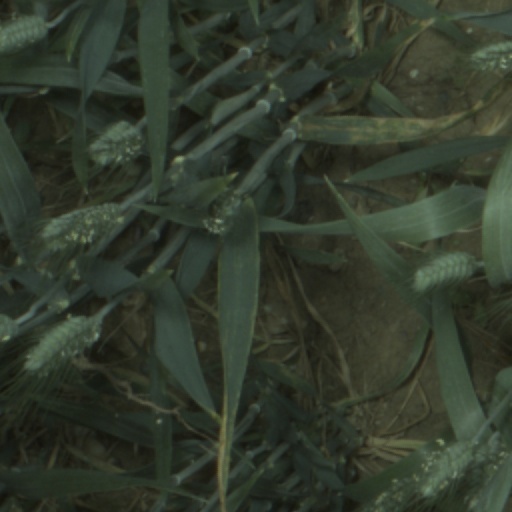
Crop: wheat